Victoria Azarenka

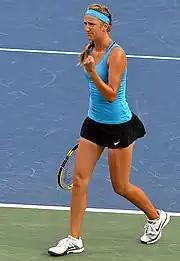
Azarenka at the 2011 Rogers Cup

Azarenka was the fourth seed at the French Open. She beat Andrea Hlaváčková in the first round, Pauline Parmentier in the second round, 30th seed Roberta Vinci in the third round, and Ekaterina Makarova in the fourth round to reach her fourth career Grand Slam quarterfinal. She lost to Li Na in the quarterfinals. Azarenka was the fourth seed at Wimbledon. She beat 25th seed Daniela Hantuchová in a three-set third-round match, before beating Nadia Petrova. She followed that up with an easy victory over Tamira Paszek, advancing to the semifinals of a Grand Slam for the first time. Azarenka was beaten by Czech player and eventual champion Petra Kvitová, going down in three sets.